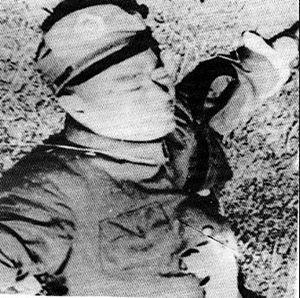
La période des seigneurs de la guerre chinois est une expression qui désigne la période de guerre civile de l'histoire de la Chine allant de 1916 à 1937. Au cours de cette période, la Chine s'est morcelée en de nombreuses factions et cliques militaires. Cela s'est amorcé au début de 1916 avec la mort de Yuan Shikai et s'est fini avec la fin de l'expédition du Nord et la réunification chinoise de 1928. Mais après cette date, il subsistait en Chine de puissants gouverneurs militaires locaux indépendants jusqu'à l'invasion japonaise de 1937 et la constitution du second front uni. Il faudra attendre la fin de la guerre civile chinoise en 1949 et la victoire de Mao Zedong pour que la Chine n'ait plus de seigneurs de la guerre.